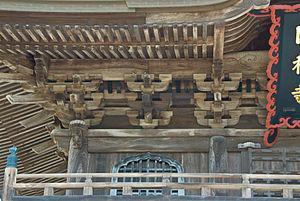
L'architecture bouddhiste japonaise désigne l'architecture des temples bouddhistes au Japon, consistant en variantes mises au point localement de styles architecturaux nés en Chine. Après l'arrivée du Bouddhisme de Corée au VIᵉ siècle, un effort a été initialement fait pour reproduire les bâtiments d'origine aussi fidèlement que possible, mais des versions locales des styles continentaux se sont progressivement développés, à la fois pour répondre aux goûts japonais et afin de résoudre les problèmes posés par la météo locale, plus pluvieuse et humide qu'en Chine. Les premières sectes bouddhistes sont les six sectes de Nara, Nanto Rokushū, suivies durant l'époque de Heian par les sectes Kyoto, Shingon et Tendai. Plus tard, durant l'époque de Kamakura, apparaissent à Kamakura la secte Jōdo et la secte vernaculaire Nichiren Shū. À peu près à la même époque, le Bouddhisme Zen arrive de Chine, influençant fortement toutes les autres sectes de plusieurs façons, y compris en architecture. La composition sociale des adeptes du Bouddhisme change aussi radicalement avec le temps.
Le kigumi est une technique traditionnelle d'assemblage du bois au Japon. Les constructions en bois, notamment les temples, ont utilisé cette technique depuis des siècles, notamment dans l'architecture bouddhiste japonaise, fruit de l'abondance du bois dans le pays et de l'excellence des charpentiers japonais.
Avec les sanctuaires shinto, les temples bouddhiques sont les bâtiments les plus nombreux, les plus renommés et les plus importants du Japon. Le mot japonais pour « temple bouddhique » est tera, mais ce kanji se prononce aussi ji, si bien que les noms de temples se terminent souvent en -ji ou -dera. Il existe encore une autre terminaison, -in. Des temples connus tels que Enryaku-ji, Kiyomizu-dera et Kōtoku-in illustrent ces modèles de dénomination.